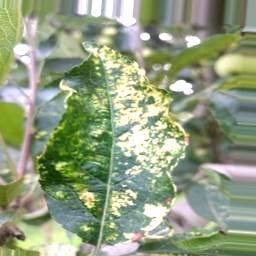
Label: Apple_Mosaic